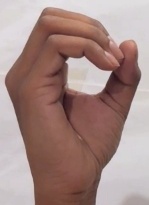
ASL sign: O